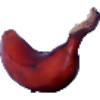
Label: Banana Red 1